The Tyrant's Heart

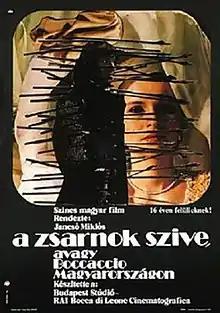

The Tyrant's Heart is a 1981 Hungarian drama film written by Gyula Hernádi and directed by Miklós Jancsó.